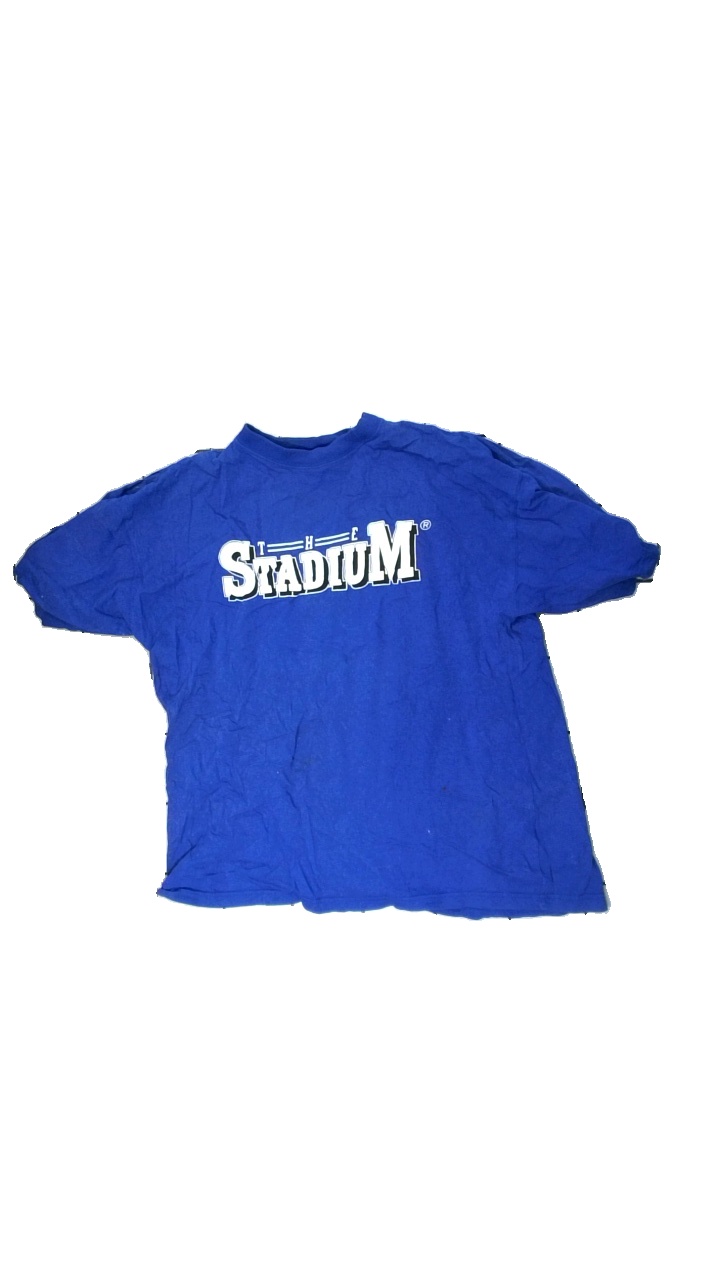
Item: T-shirt (Unisex)
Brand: Stadium
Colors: Blue, White
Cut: Regular, C-collar
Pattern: Logo print
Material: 100% cotton
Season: All
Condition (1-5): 2
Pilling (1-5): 3
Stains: Minor
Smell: Major
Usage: Recycle
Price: <50